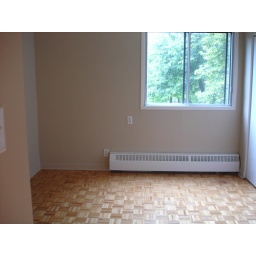
There are two separate cabinets in bedroom. The third cabinet of apartment is in corridor between living room and bedroom